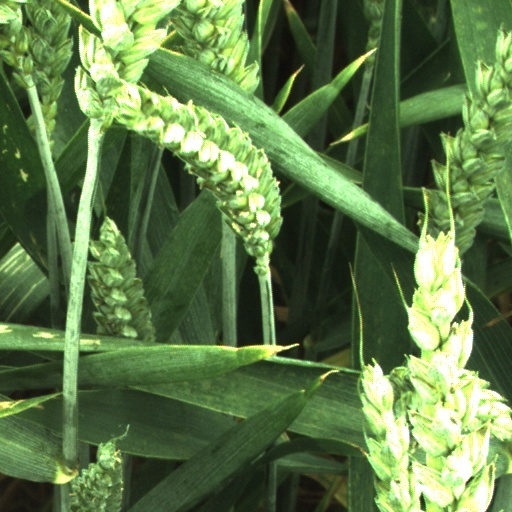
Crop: wheat